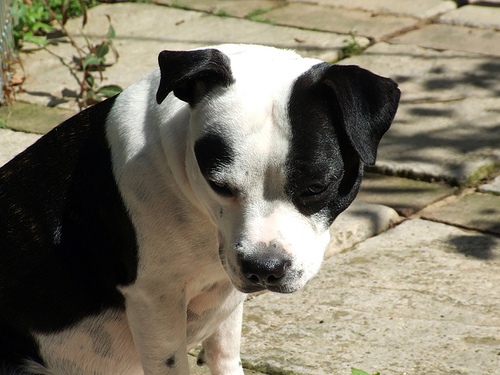
Breed: staffordshire bull terrier